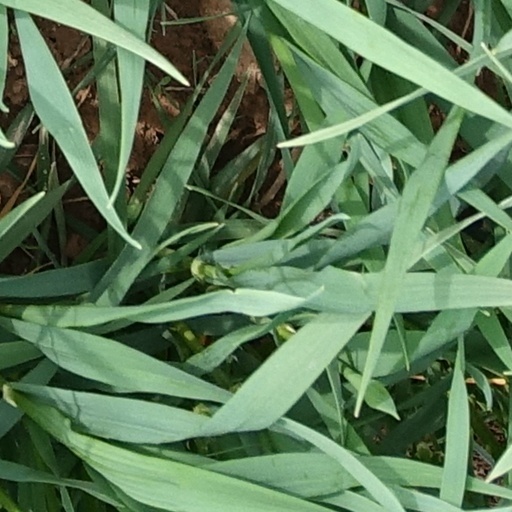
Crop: wheat